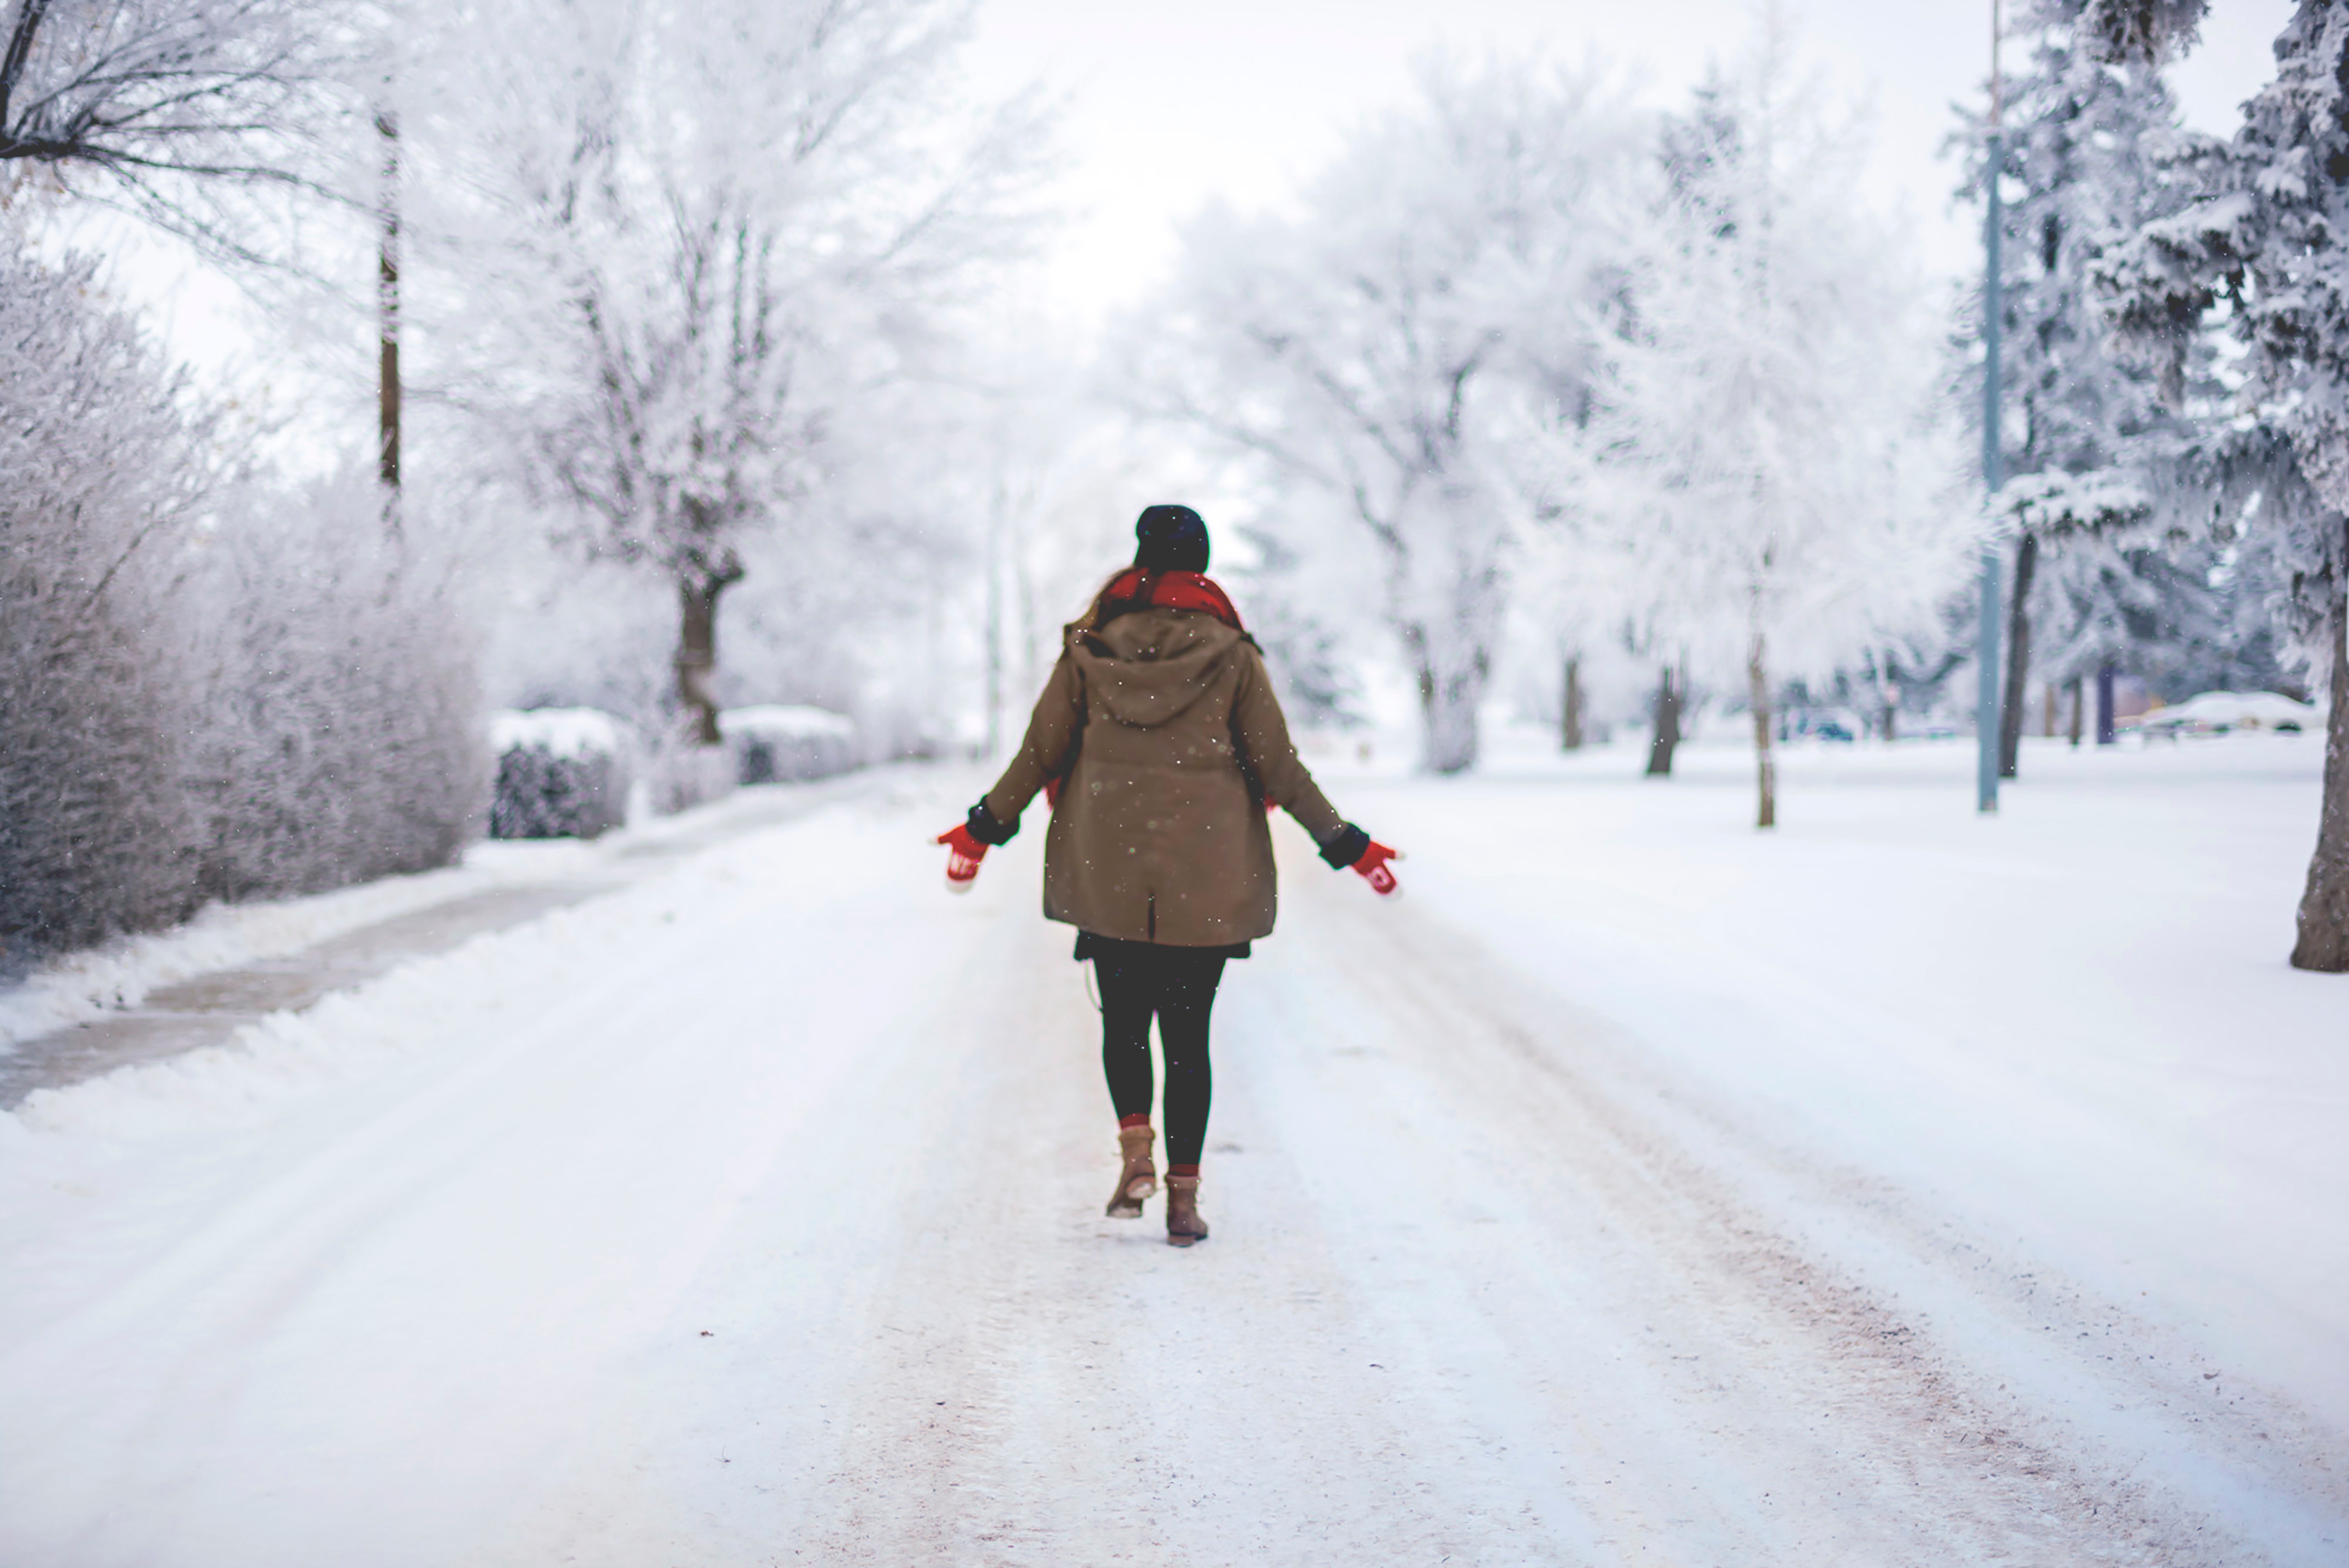
person, snow, winter, woman, female, weather, lady, season, footwear, blizzard, freezing, nordic skiing, winter storm